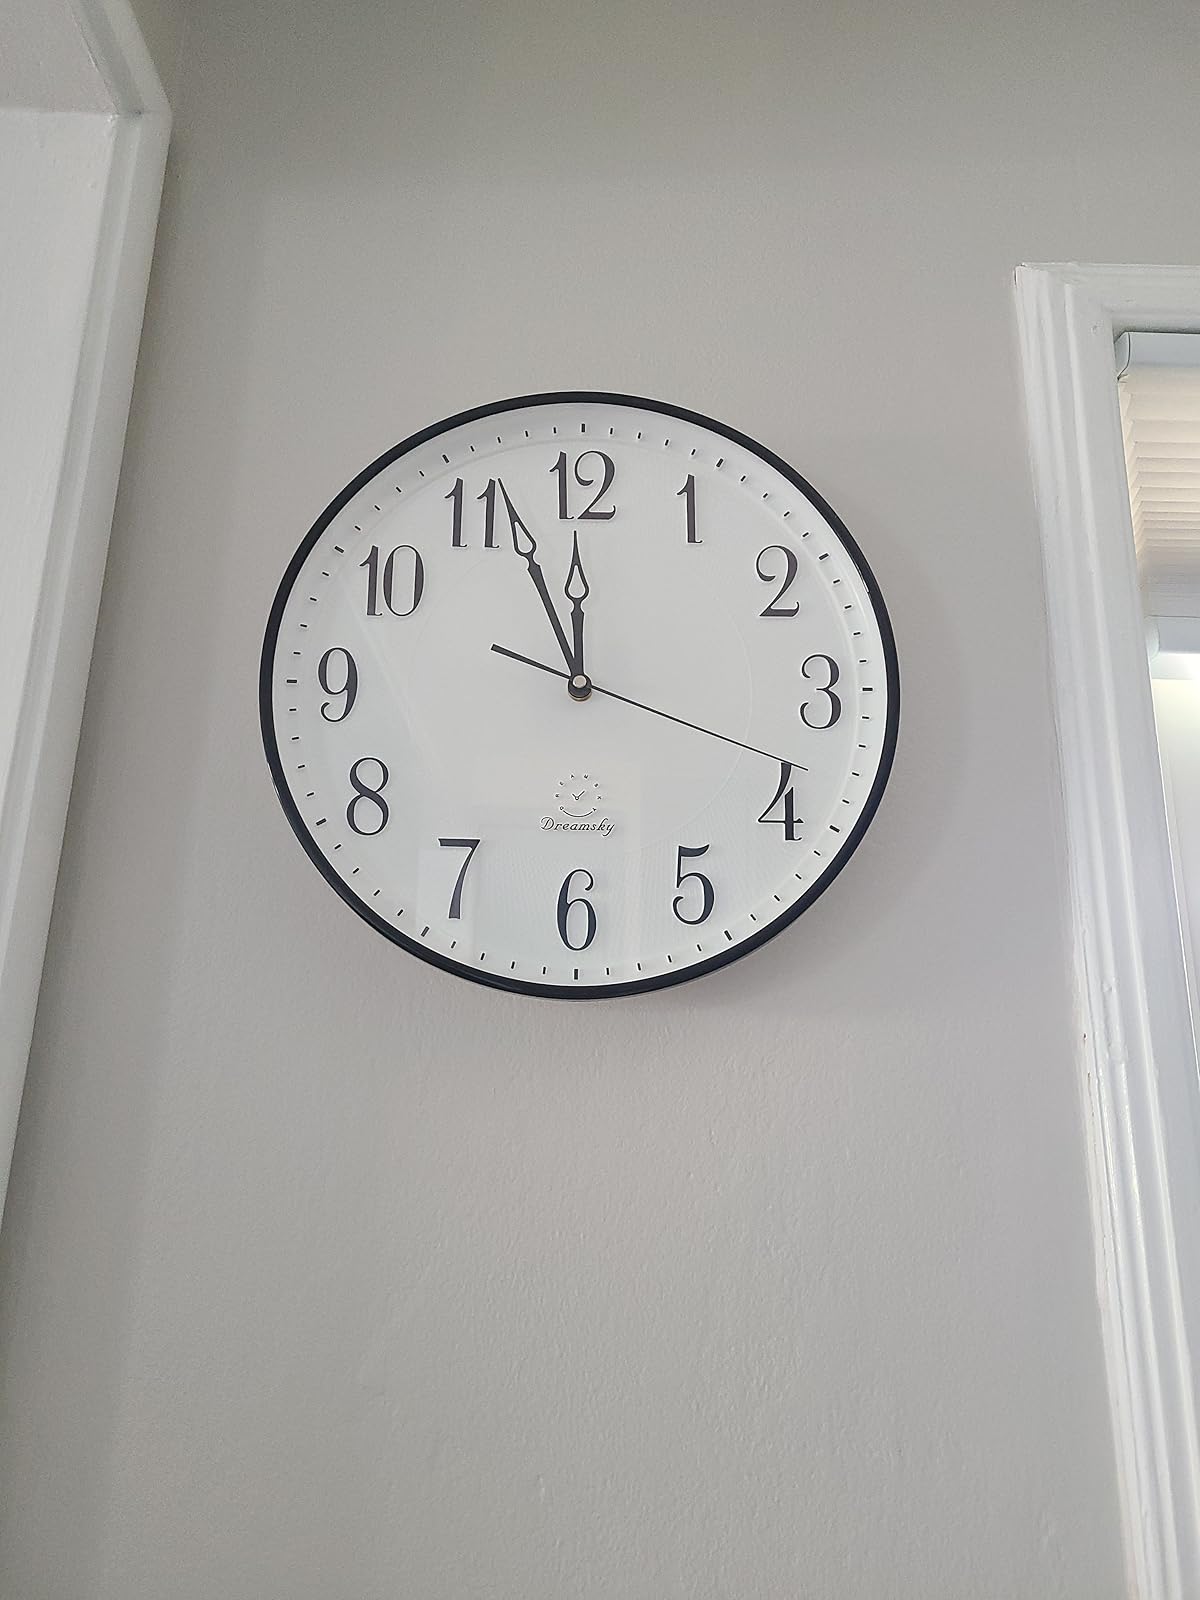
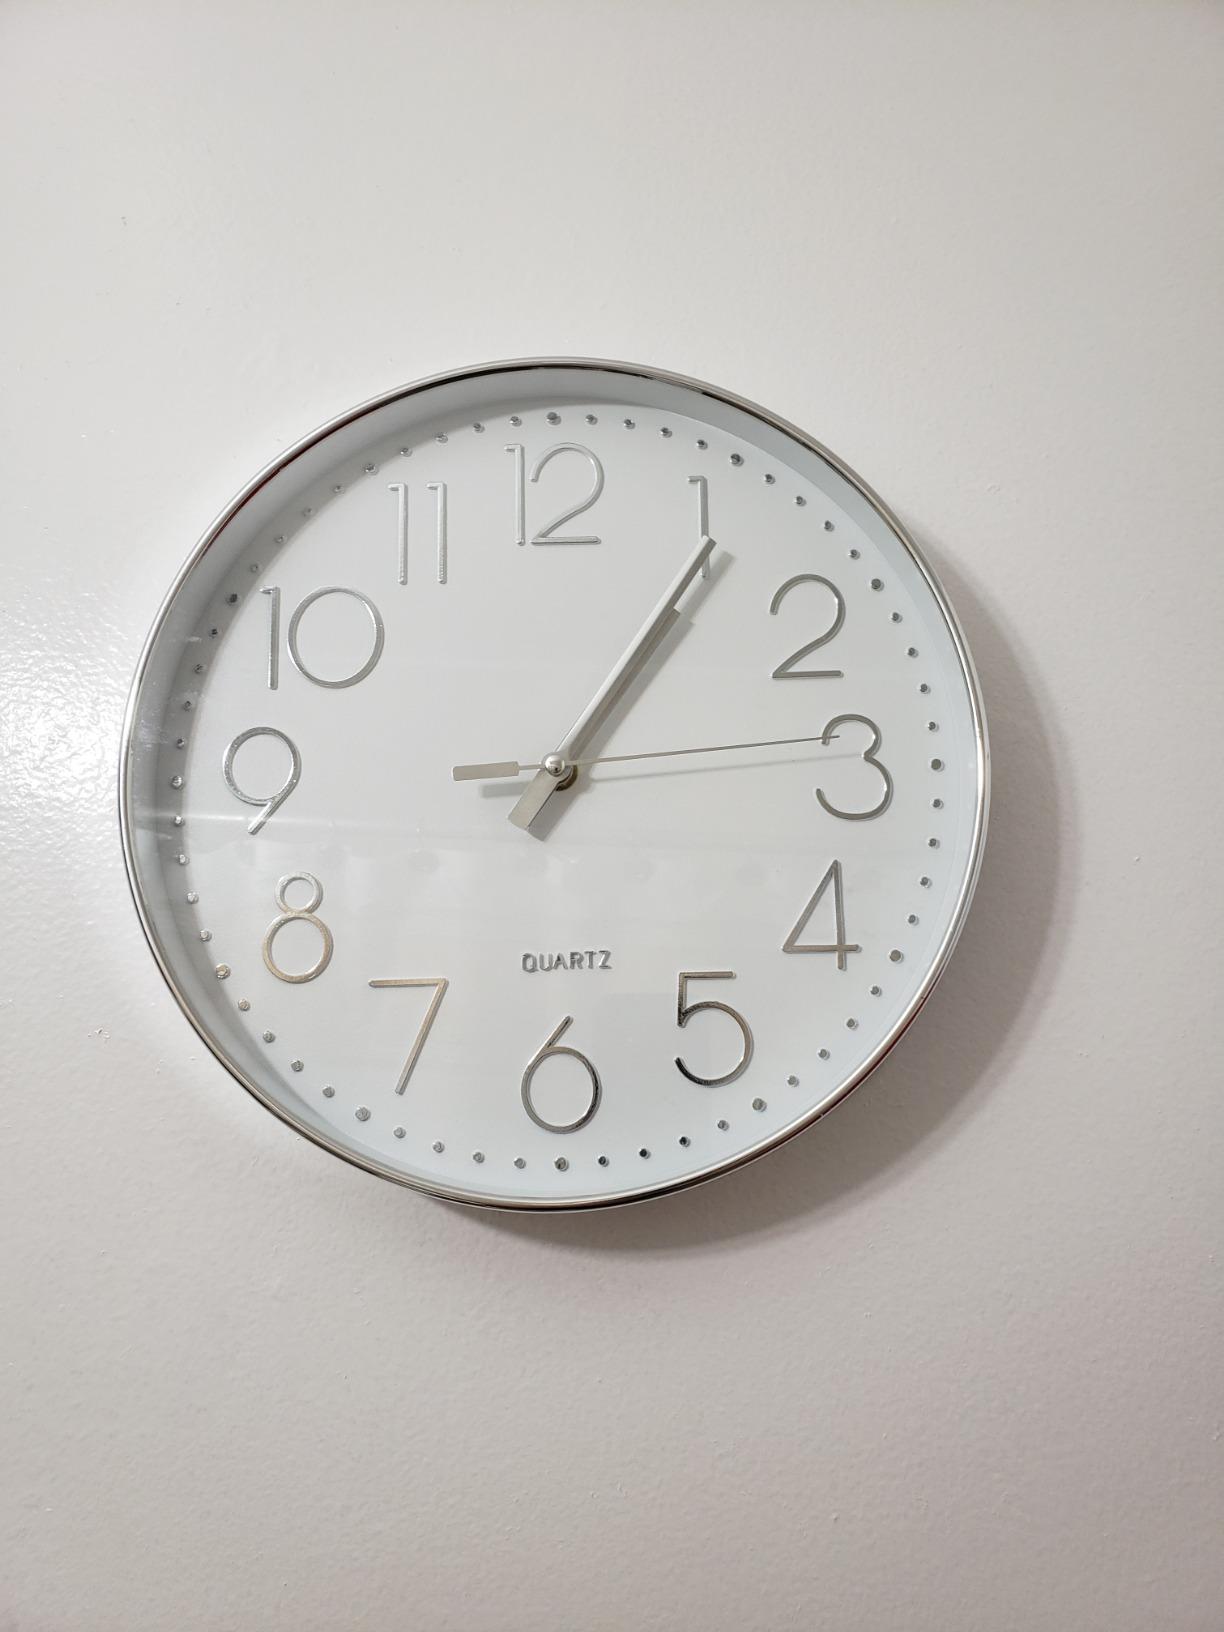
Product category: clock
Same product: no